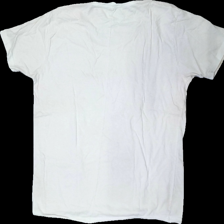
View: back
Type: T-shirt
Category: Men
Brand: Jack And Jones
Colors: Beige
Material: 100% cotton
Cut: Regular
Size: XL
Season: All
Damage location: top center
Damage 2 location: middle right
Price range: <50
Recommended usage: Export
Description: beige t-shirt, sned i söm
Comment: sned söm